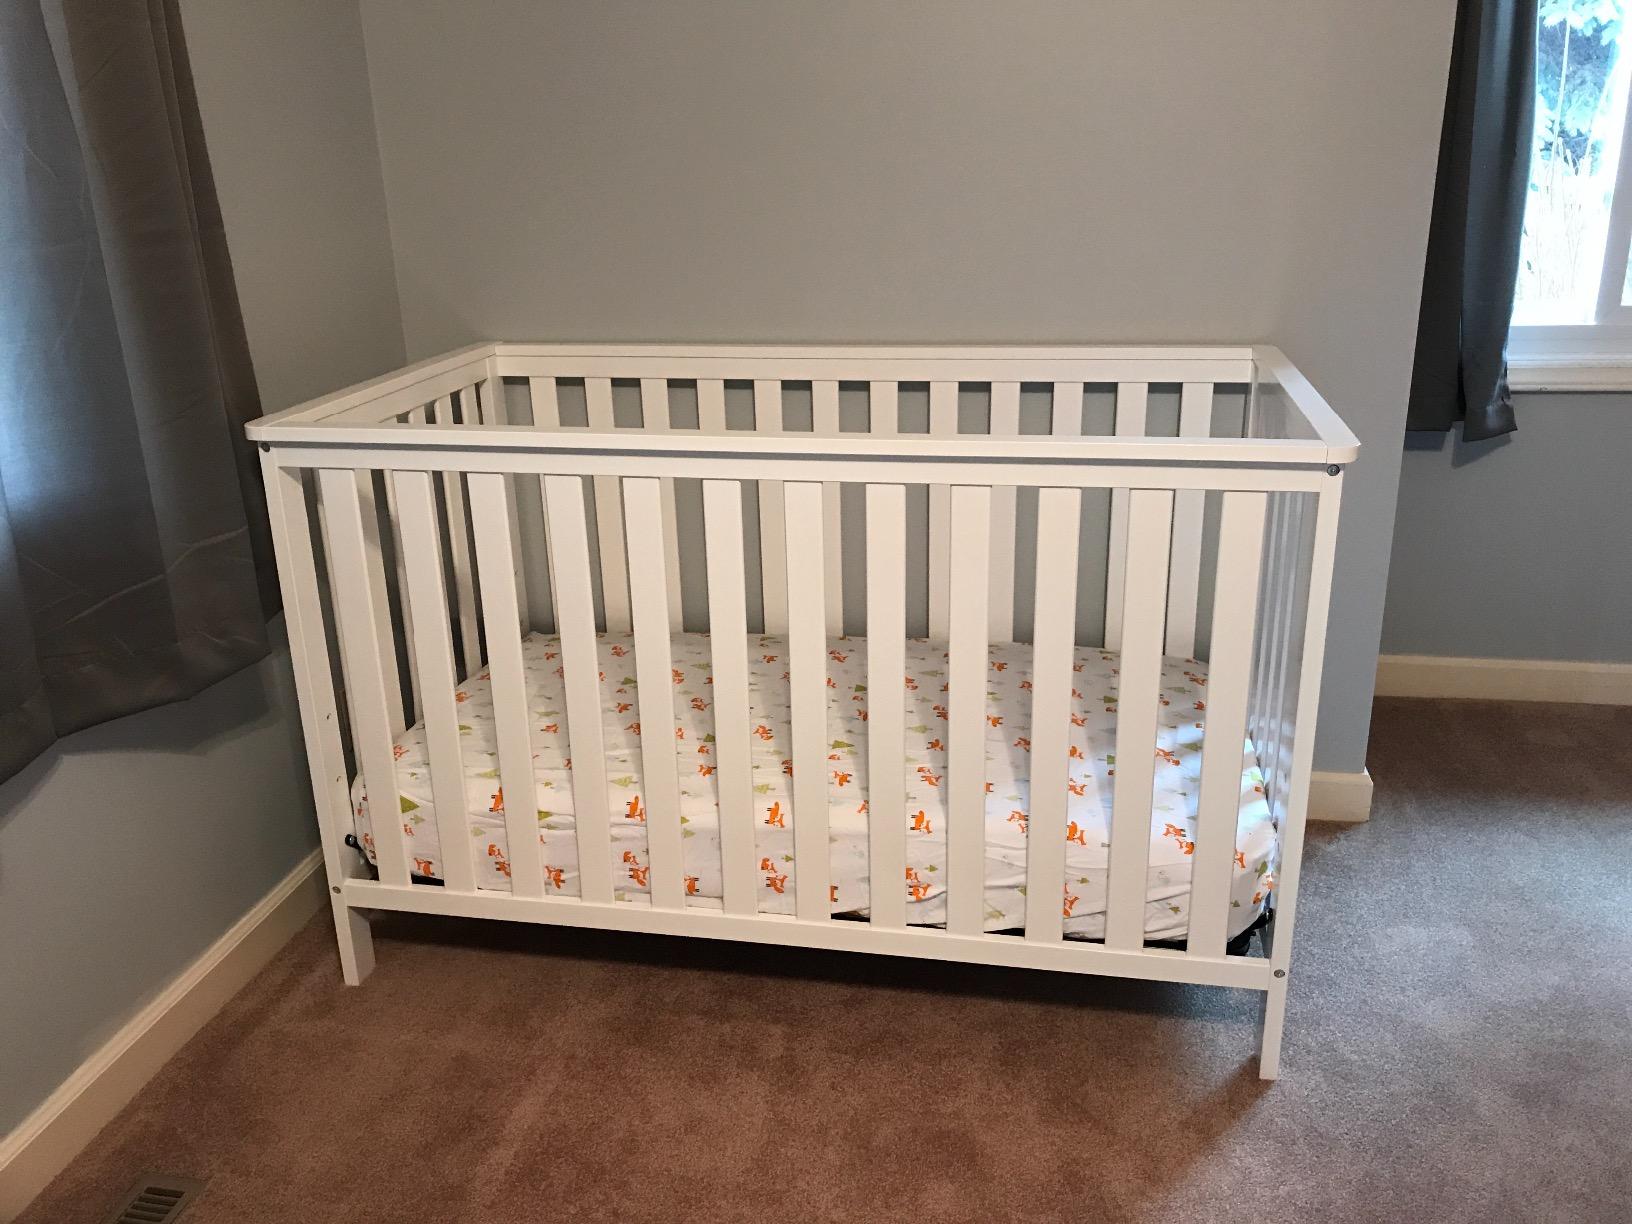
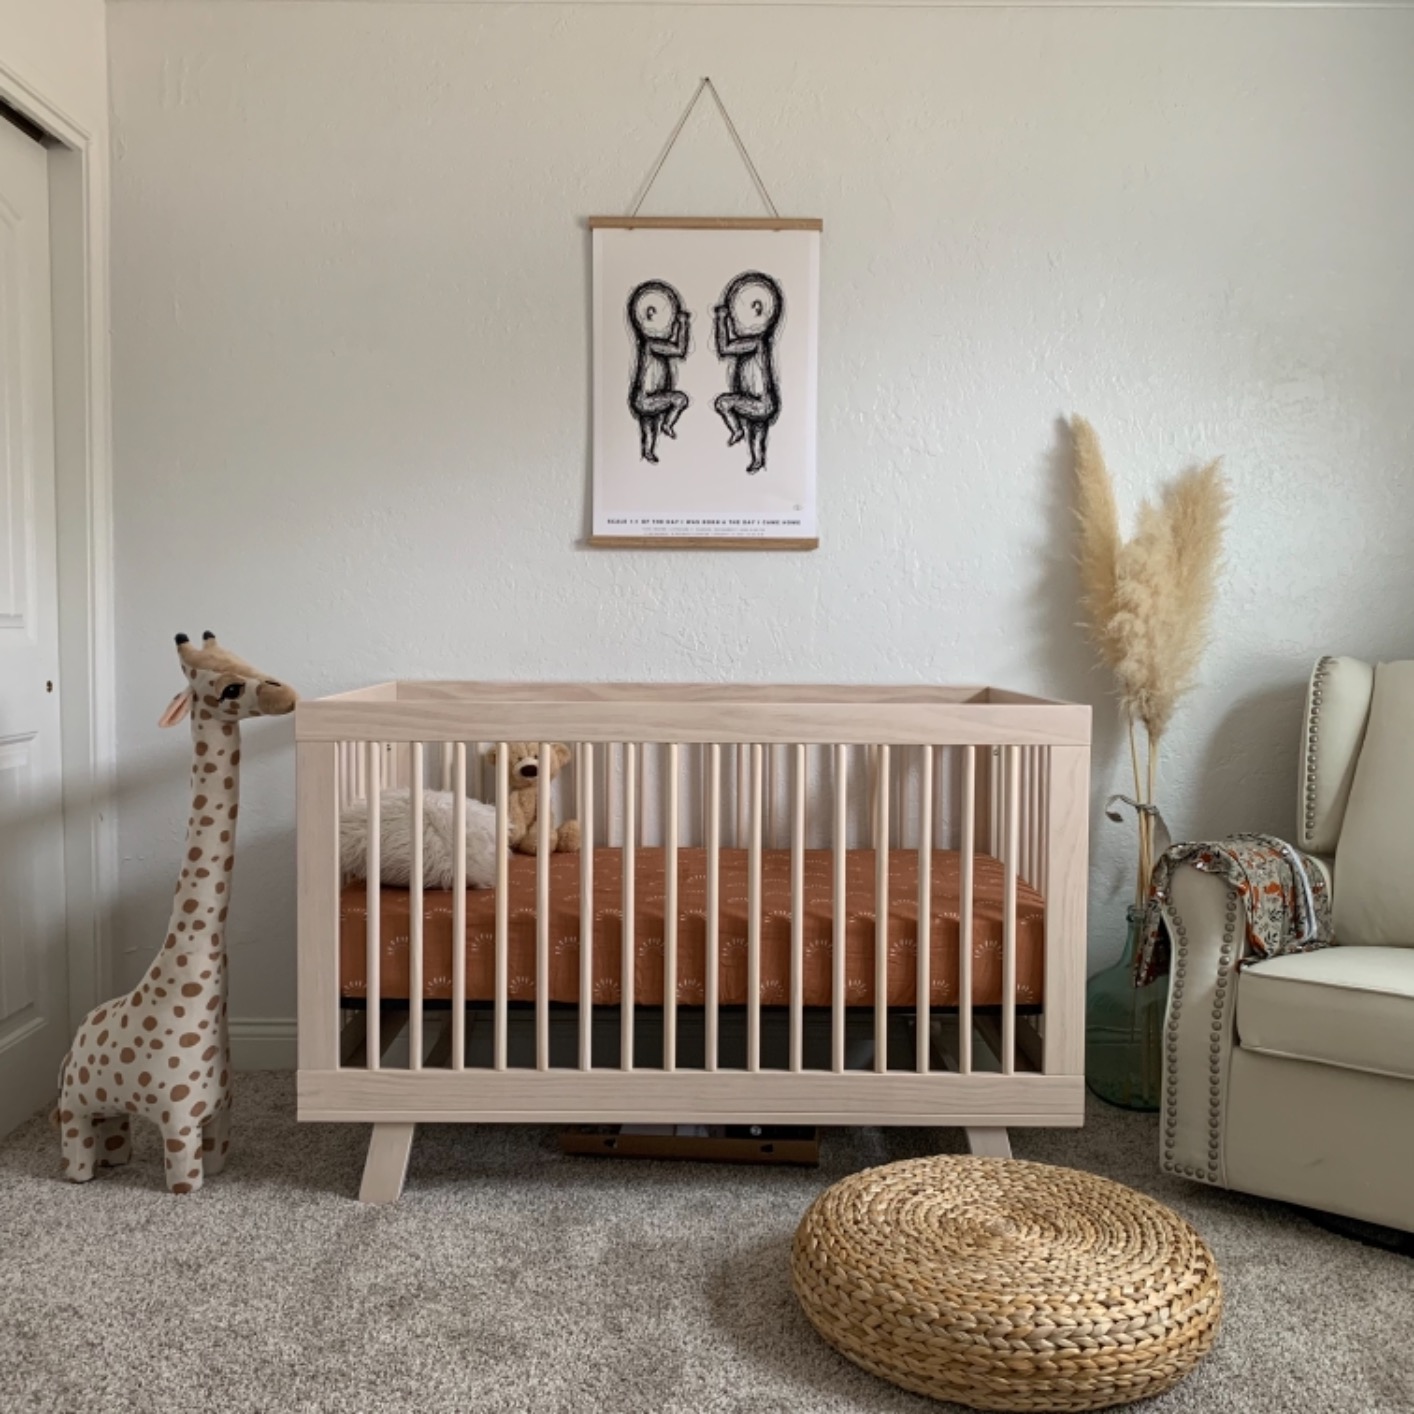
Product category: products_crib
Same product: no